Strong ale

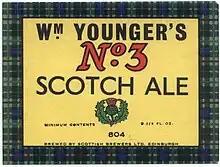
Younger's Scotch Ale label

Scotch ale was first used as a designation for strong ales exported from Edinburgh in the 18th century. Scotch ale is sometimes termed "wee heavy". A recipe for an unhopped Scotch ale can be found in the 17th-century cookery book "The Closet Opened".